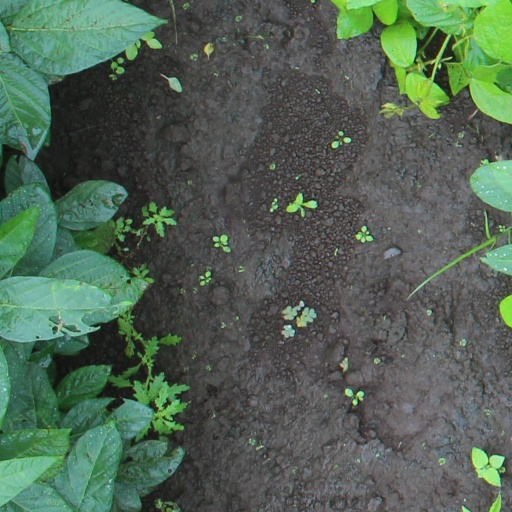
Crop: soybean